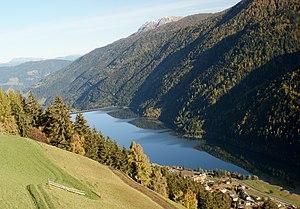
Lac de barrage
Le lac Zoccolo est un lac artificiel situé juste en amont du village de Santa Valburga, dans le val d'Ultimo, une vallée qui commence près de Lana, dans le Haut-Adige.